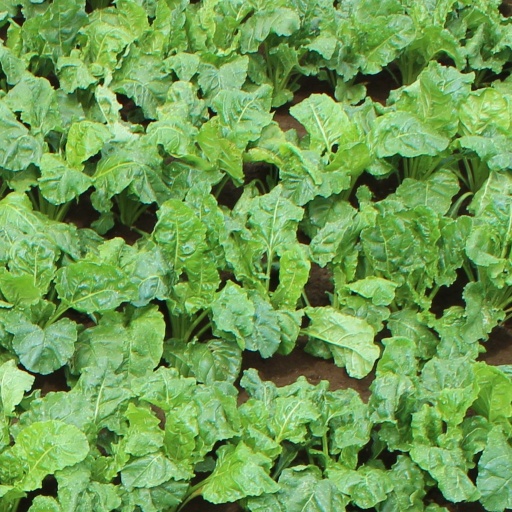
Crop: sugar beet